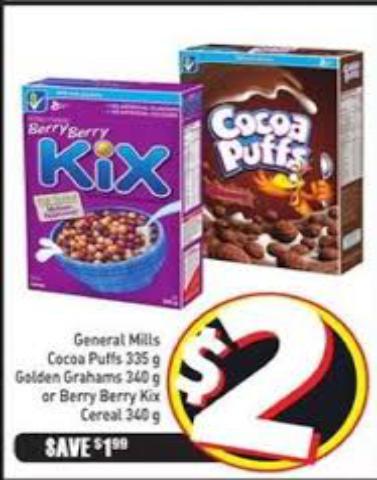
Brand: Berry Berry Kix
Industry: Food